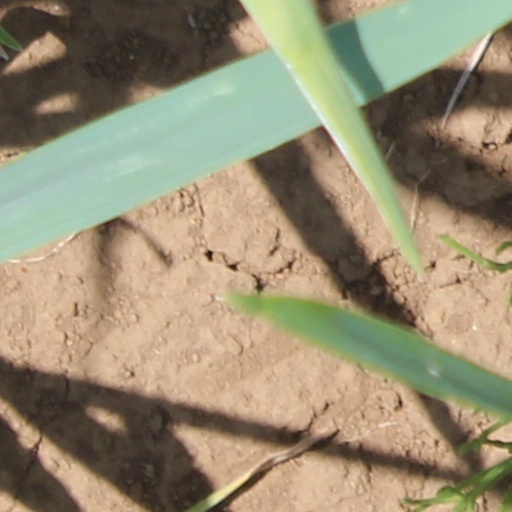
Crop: wheat